Spike Milligan

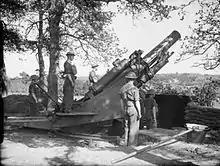
Men of Milligan's unit, 56th Heavy Regiment, with a BL 9.2-inch howitzer, Hastings, Sussex, May 1940

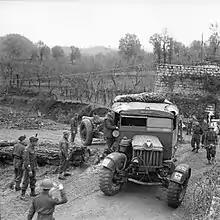
A Scammell Pioneer tows a howitzer of 18 Battery, 56th Heavy Regiment in Italy, 23 December 1943.

During most of the late 1930s and early 1940s, Milligan performed as an amateur jazz vocalist, guitarist, and trumpeter before, during and after being called up for military service joining the Royal Artillery, in the fight against Nazi Germany, but even then he wrote and performed comedy sketches as part of concerts to entertain troops. After his call-up, but before being sent abroad, he and fellow musician Harry Edgington (whose nickname 'Edge-ying-Tong', inspired one of Milligan's most memorable musical creations, the "Ying Tong Song") would compose surreal stories, filled with puns and skewed logic, as a way of staving off the boredom of life in barracks. A biographer describes his early dance band work: "He managed to croon like Bing Crosby and win a competition: he also played drums, guitar and trumpet, in which he was entirely self taught." Milligan acquired a double bass, on which he took lessons and would pluck in jazz sessions. He had perfect pitch.